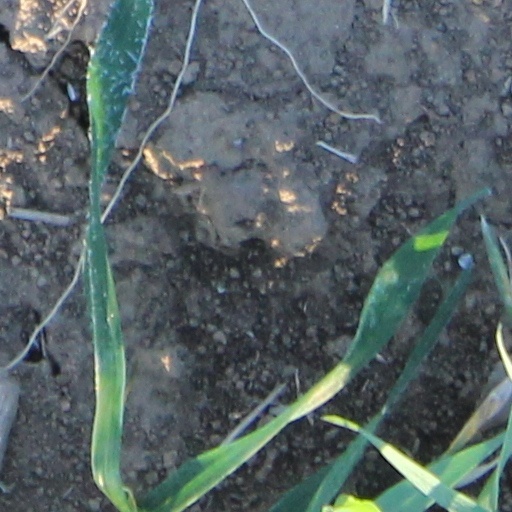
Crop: wheat